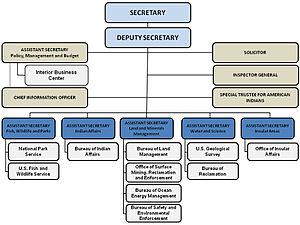
Le département de l’Intérieur des États-Unis est un département du gouvernement des États-Unis qui contrôle et préserve la plupart des terres appartenant à l'État. Ces responsabilités sont différentes des départements ou ministères de l’Intérieur d'autres pays, qui tendent à se concentrer sur la police ou la sécurité, fonctions détenues aux États-Unis par le département de la Sécurité intérieure et le département de la Justice.